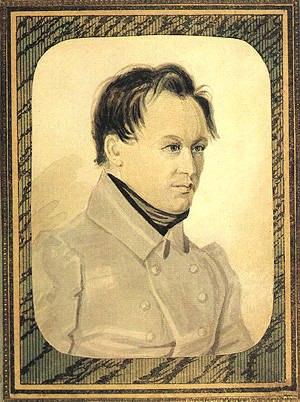
Vassili Pétrovitch Ivachev, décabriste, était capitaine dans un régiment de cavalerie.